Lara Habib Chamat

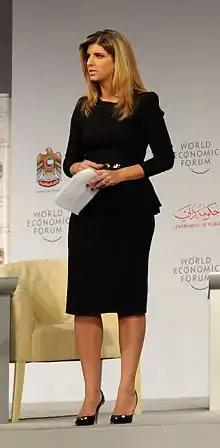
Habib moderating a televised panel discussion at the World Economic Forum Summit on the Global Agenda in 2012

Lara Habib Chamat (born 13 November 1980) is a Lebanese Senior Business News presenter on Al Arabiya News Channel.